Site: brandenburg
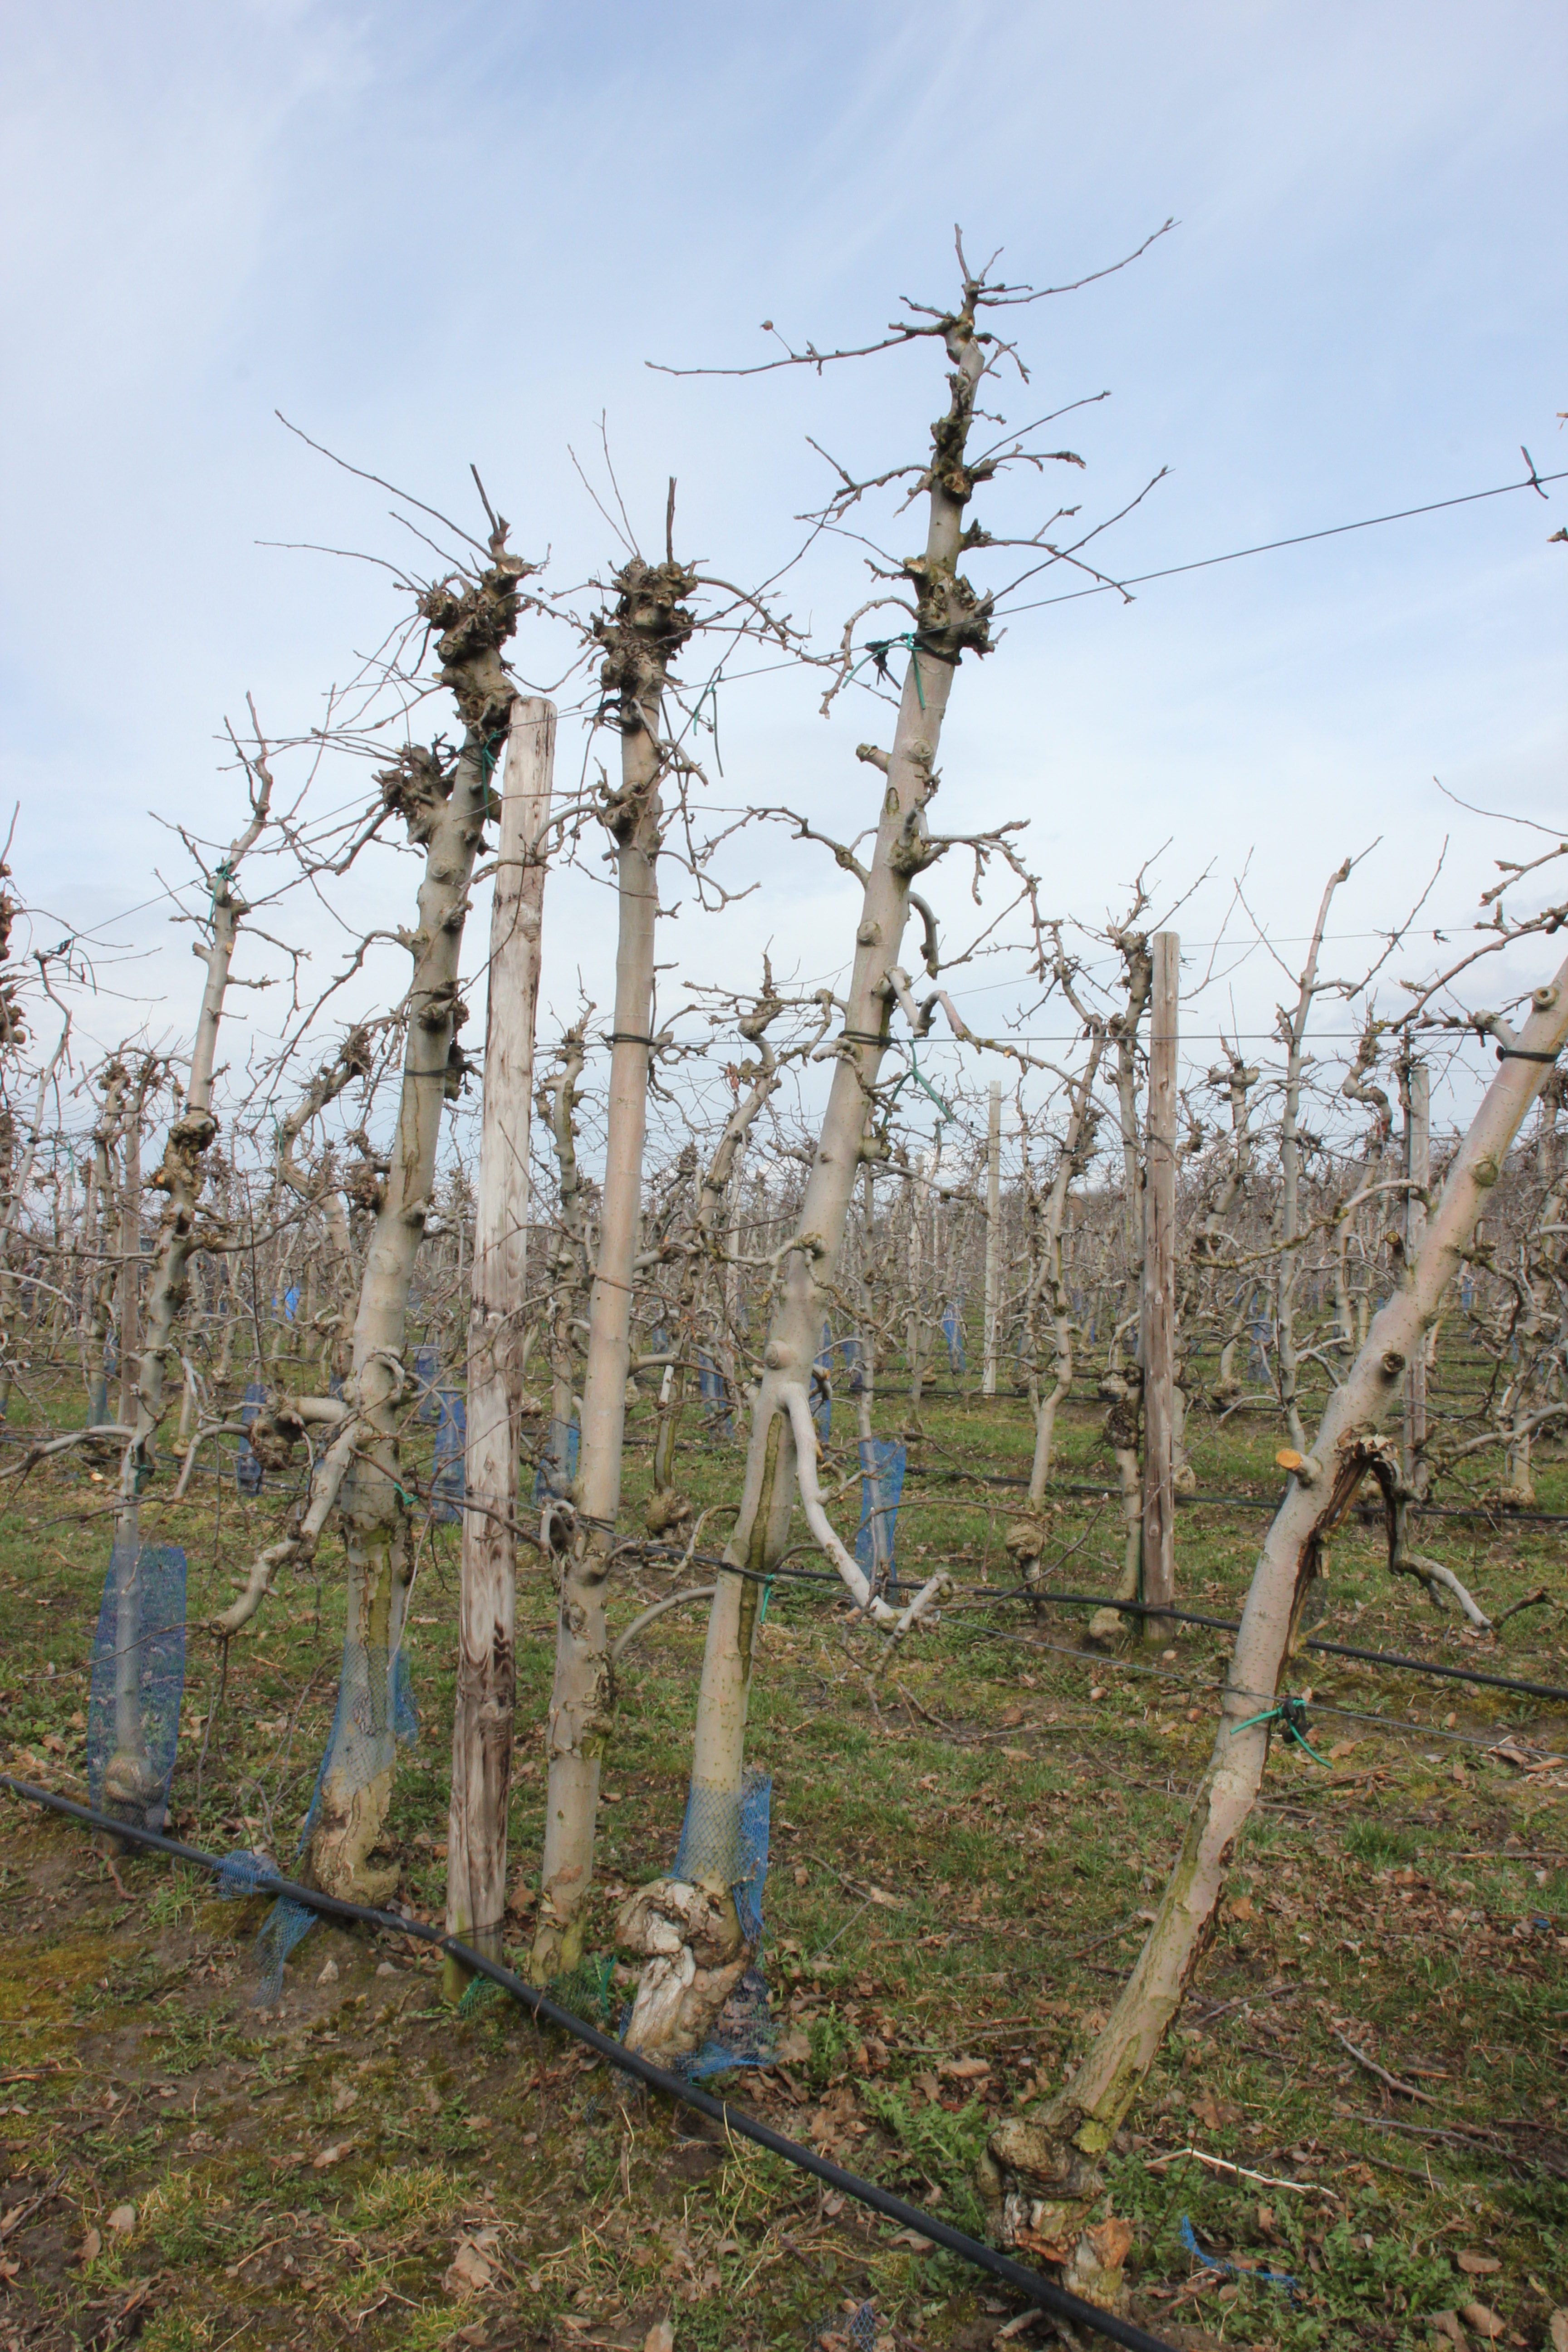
Growth stage (BBCH 01): Bud development